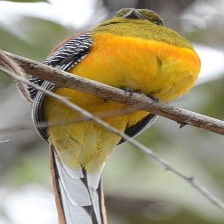
Species: ORANGE BREASTED TROGON
Scientific name: HARPACTES ORESKIOS